George Kotsiopoulos

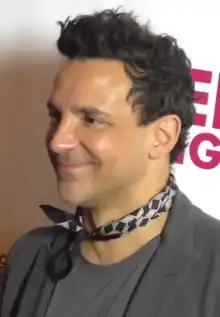
Kotsiopoulos in 2016

George Kotsiopoulos (born November 18, 1968) is an American magazine editor, fashion consultant, stylist and television personality. He is style editor at large for "C" magazine and was a fashion associate at "The New York Times Magazine". He was a co-host of "Fashion Police".